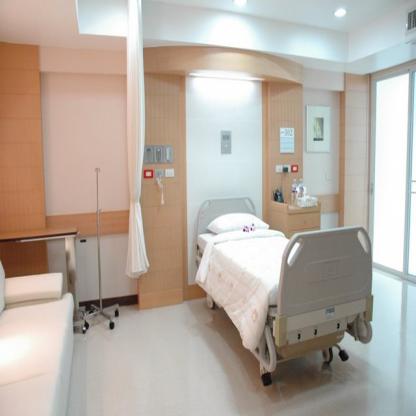
Scene: Indoor